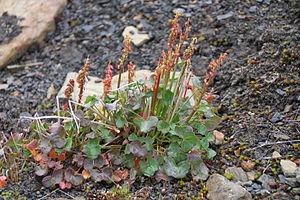
Un taxon arctico-alpin se caractérise par une distribution naturelle qui comprend les régions arctiques et plus au sud les chaînes de montagnes, en particulier les Alpes.